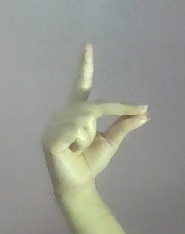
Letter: ta